The Substitute 3: Winner Takes All

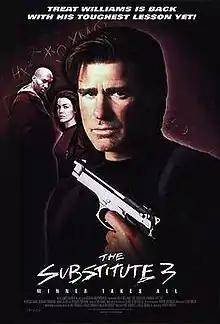
Promotional poster

The Substitute 3: Winner Takes All is a 1999 action thriller film directed by Robert Radler and starring Treat Williams as a mercenary who goes undercover as a teacher in order to expose a college football team's steroid-abuse scandal. It is the second sequel to "The Substitute" (1996). The film aired on HBO and was later released on DVD and in 2000 where it was bundled with the first film.